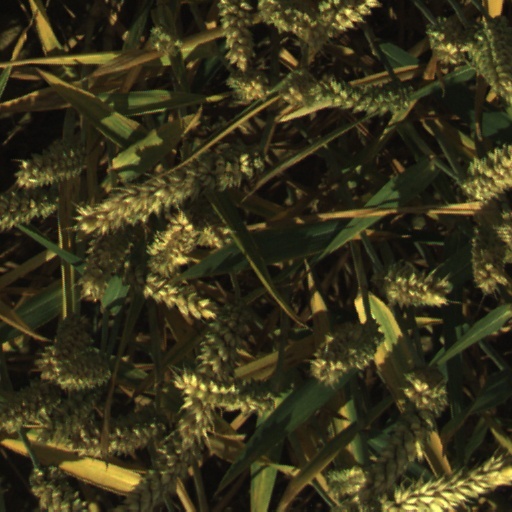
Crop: wheat